Zhenhai Middle School

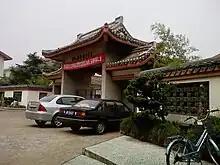
School gate

Zhenhai Middle School, or, in Western terms, Zhenhai High School, is a secondary school in Zhenhai, Ningbo, China. The campus is located in Zhenhai, Ningbo. The history of the school in its contemporary form can be traced back to 1911. It was converted to a business school for a short period during the Republic of China era. The school was forced to relocate several times during the Second World War, moving back to its original location in 1944. In 1956, it merged with Xincheng High School. In 1981, it was made one of the 18 "key high schools" in Zhejiang Province by the government. Its current principal is Wu Guoping. In a 2016 ranking of Chinese high schools that send students to study in American universities, Zhenhai Middle School ranked number 27 in mainland China in terms of the number of students entering top American universities.